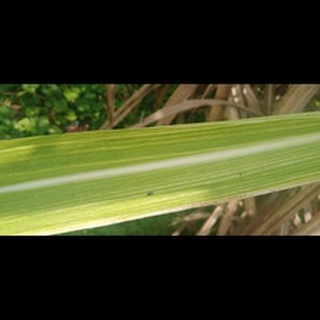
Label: sugarcane_mosaic